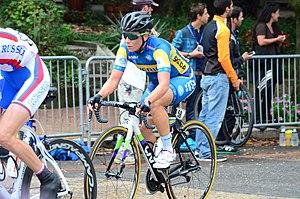
Sara Mustonen-Lichan est une coureuse cycliste professionnelle suédoise. C'est une sprinteuse.